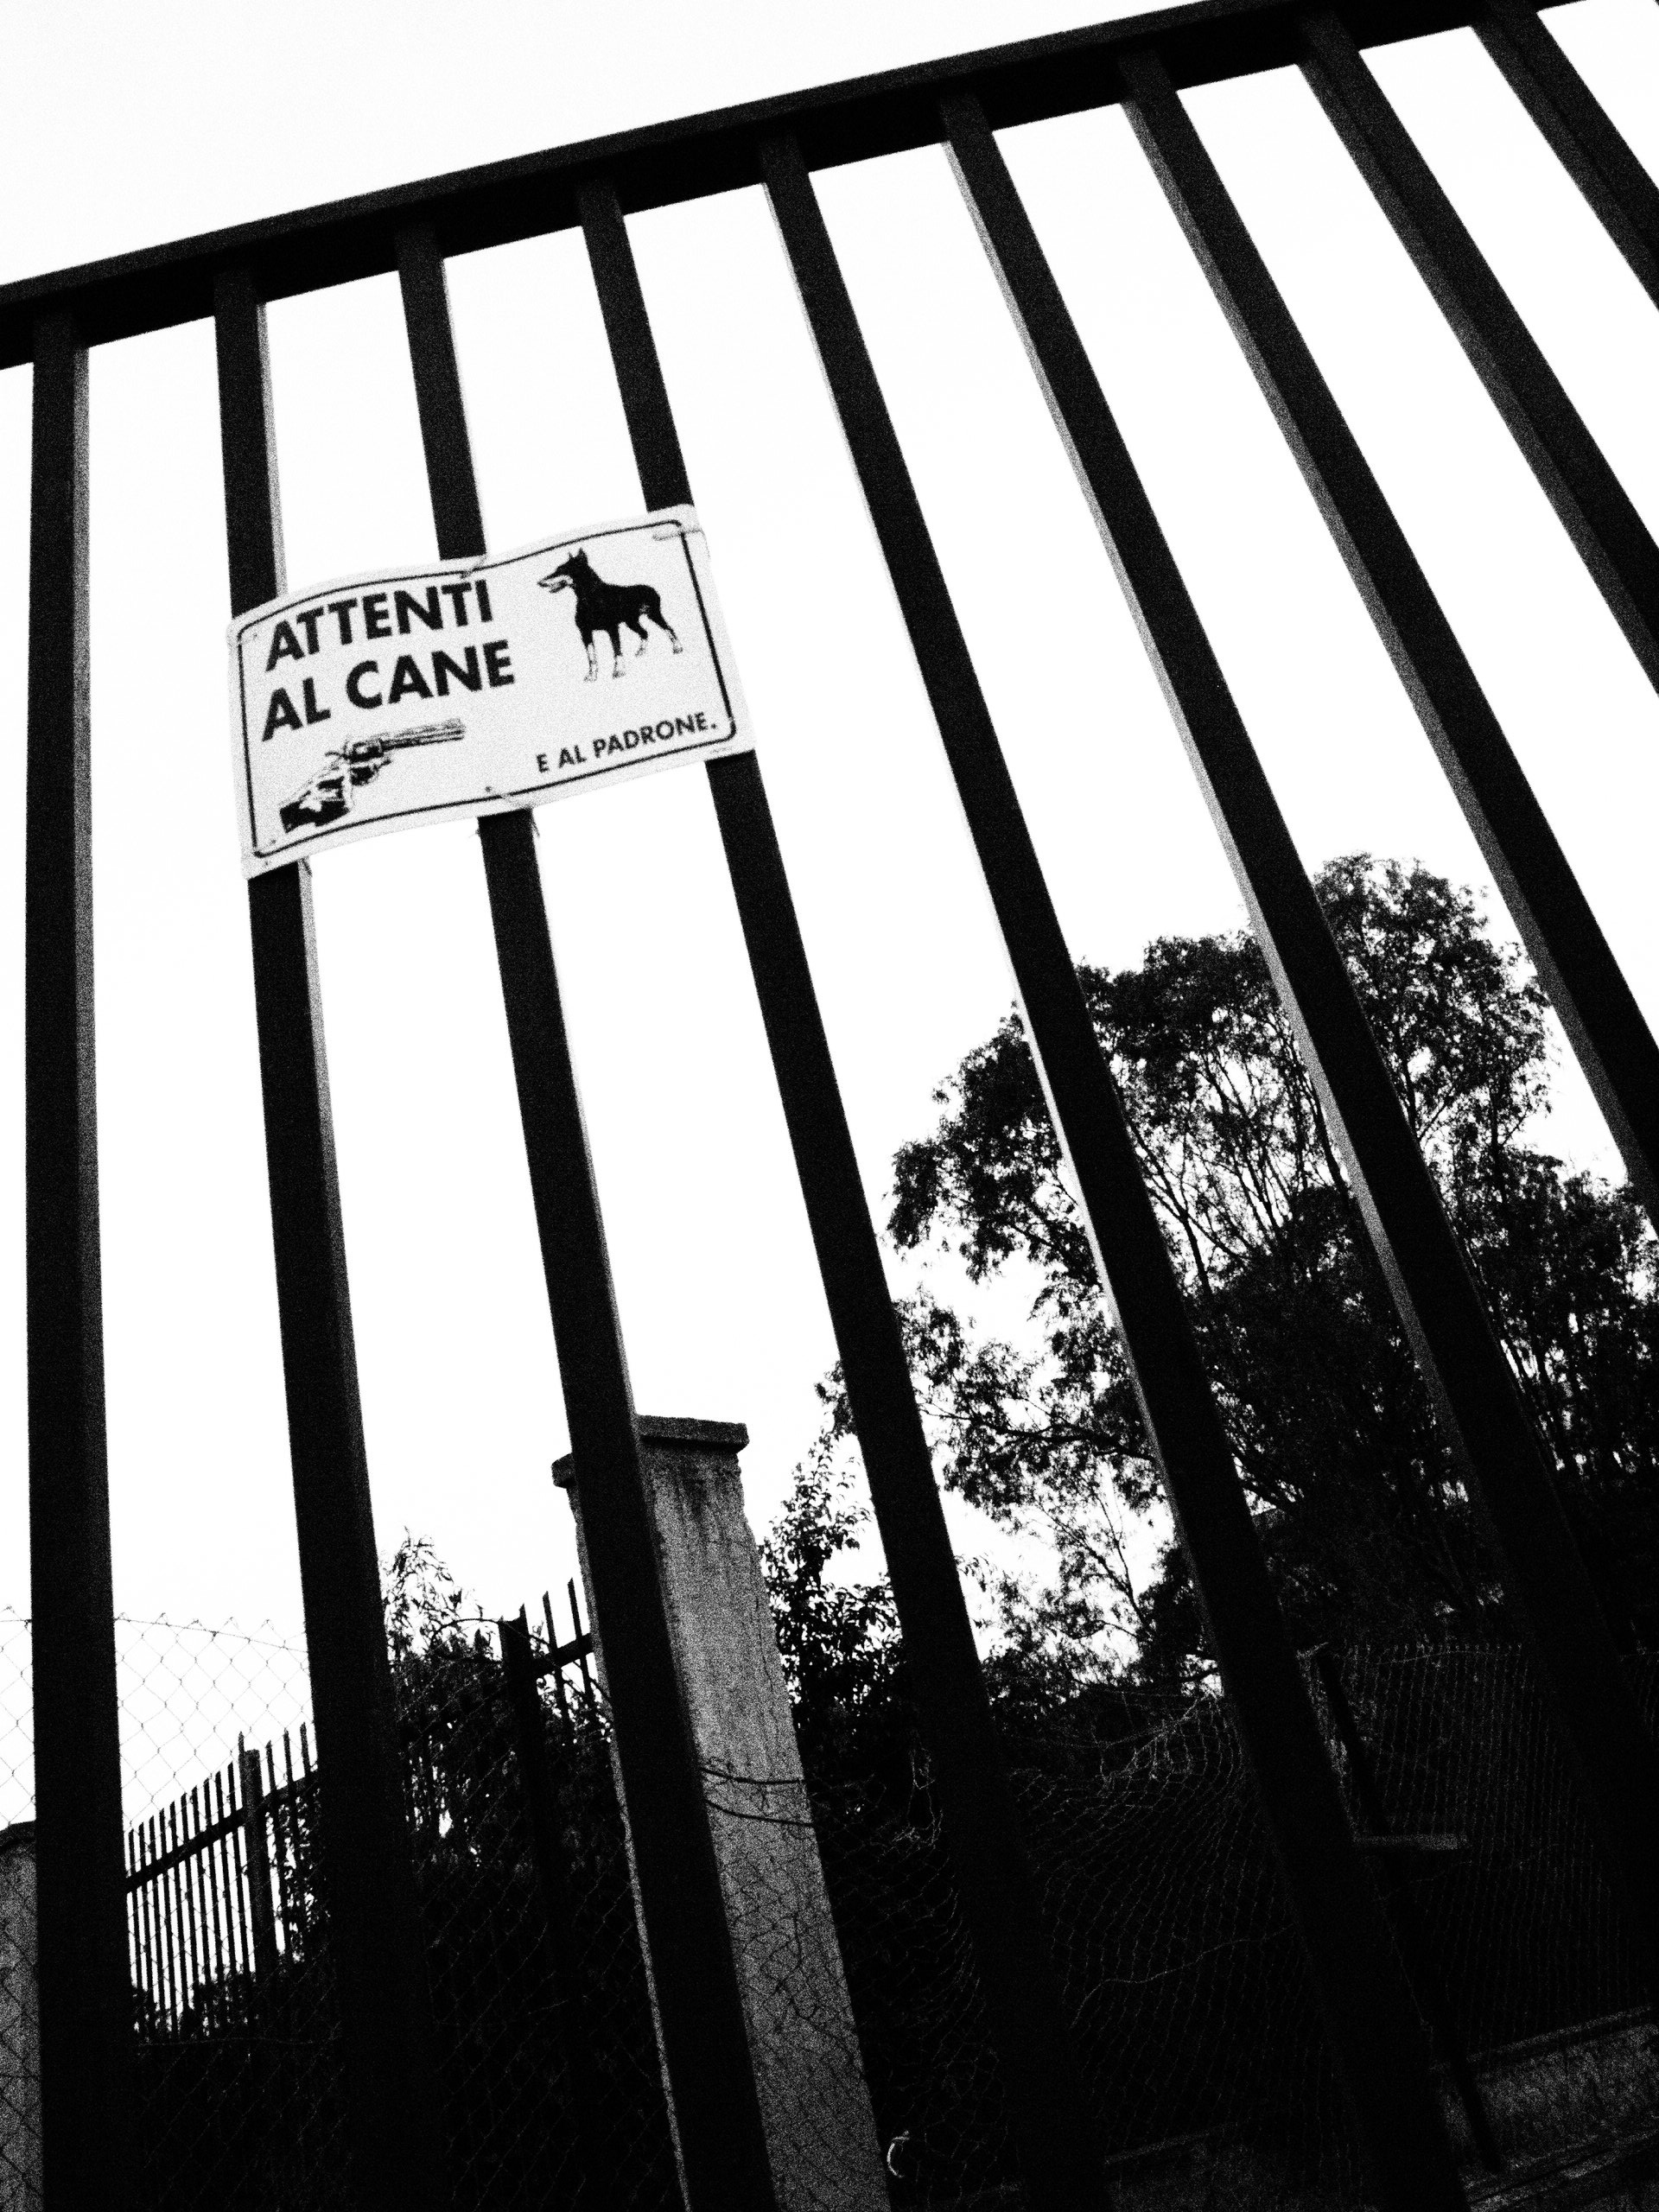
black and white, white, dog, line, signal, black, monochrome, gate, symmetry, shape, monochrome photography